Makayl-Dheere

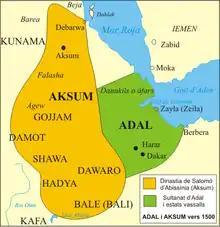
The Adal Sultanate which was largely on part of the Gadabuursi territory and the conquest of Abyssinia which they contributed to.

The royal family of the Gadabuursi, the Ugasate, evolved from and is a successor kingdom to the Sultanate of Harar and Adal Sultanate. The first Ughaz of this break away and successor kingdom, Ali Makail Dera (Cali Makayl-Dheere) was the son of the progenitor of the Makayl-Dheere.